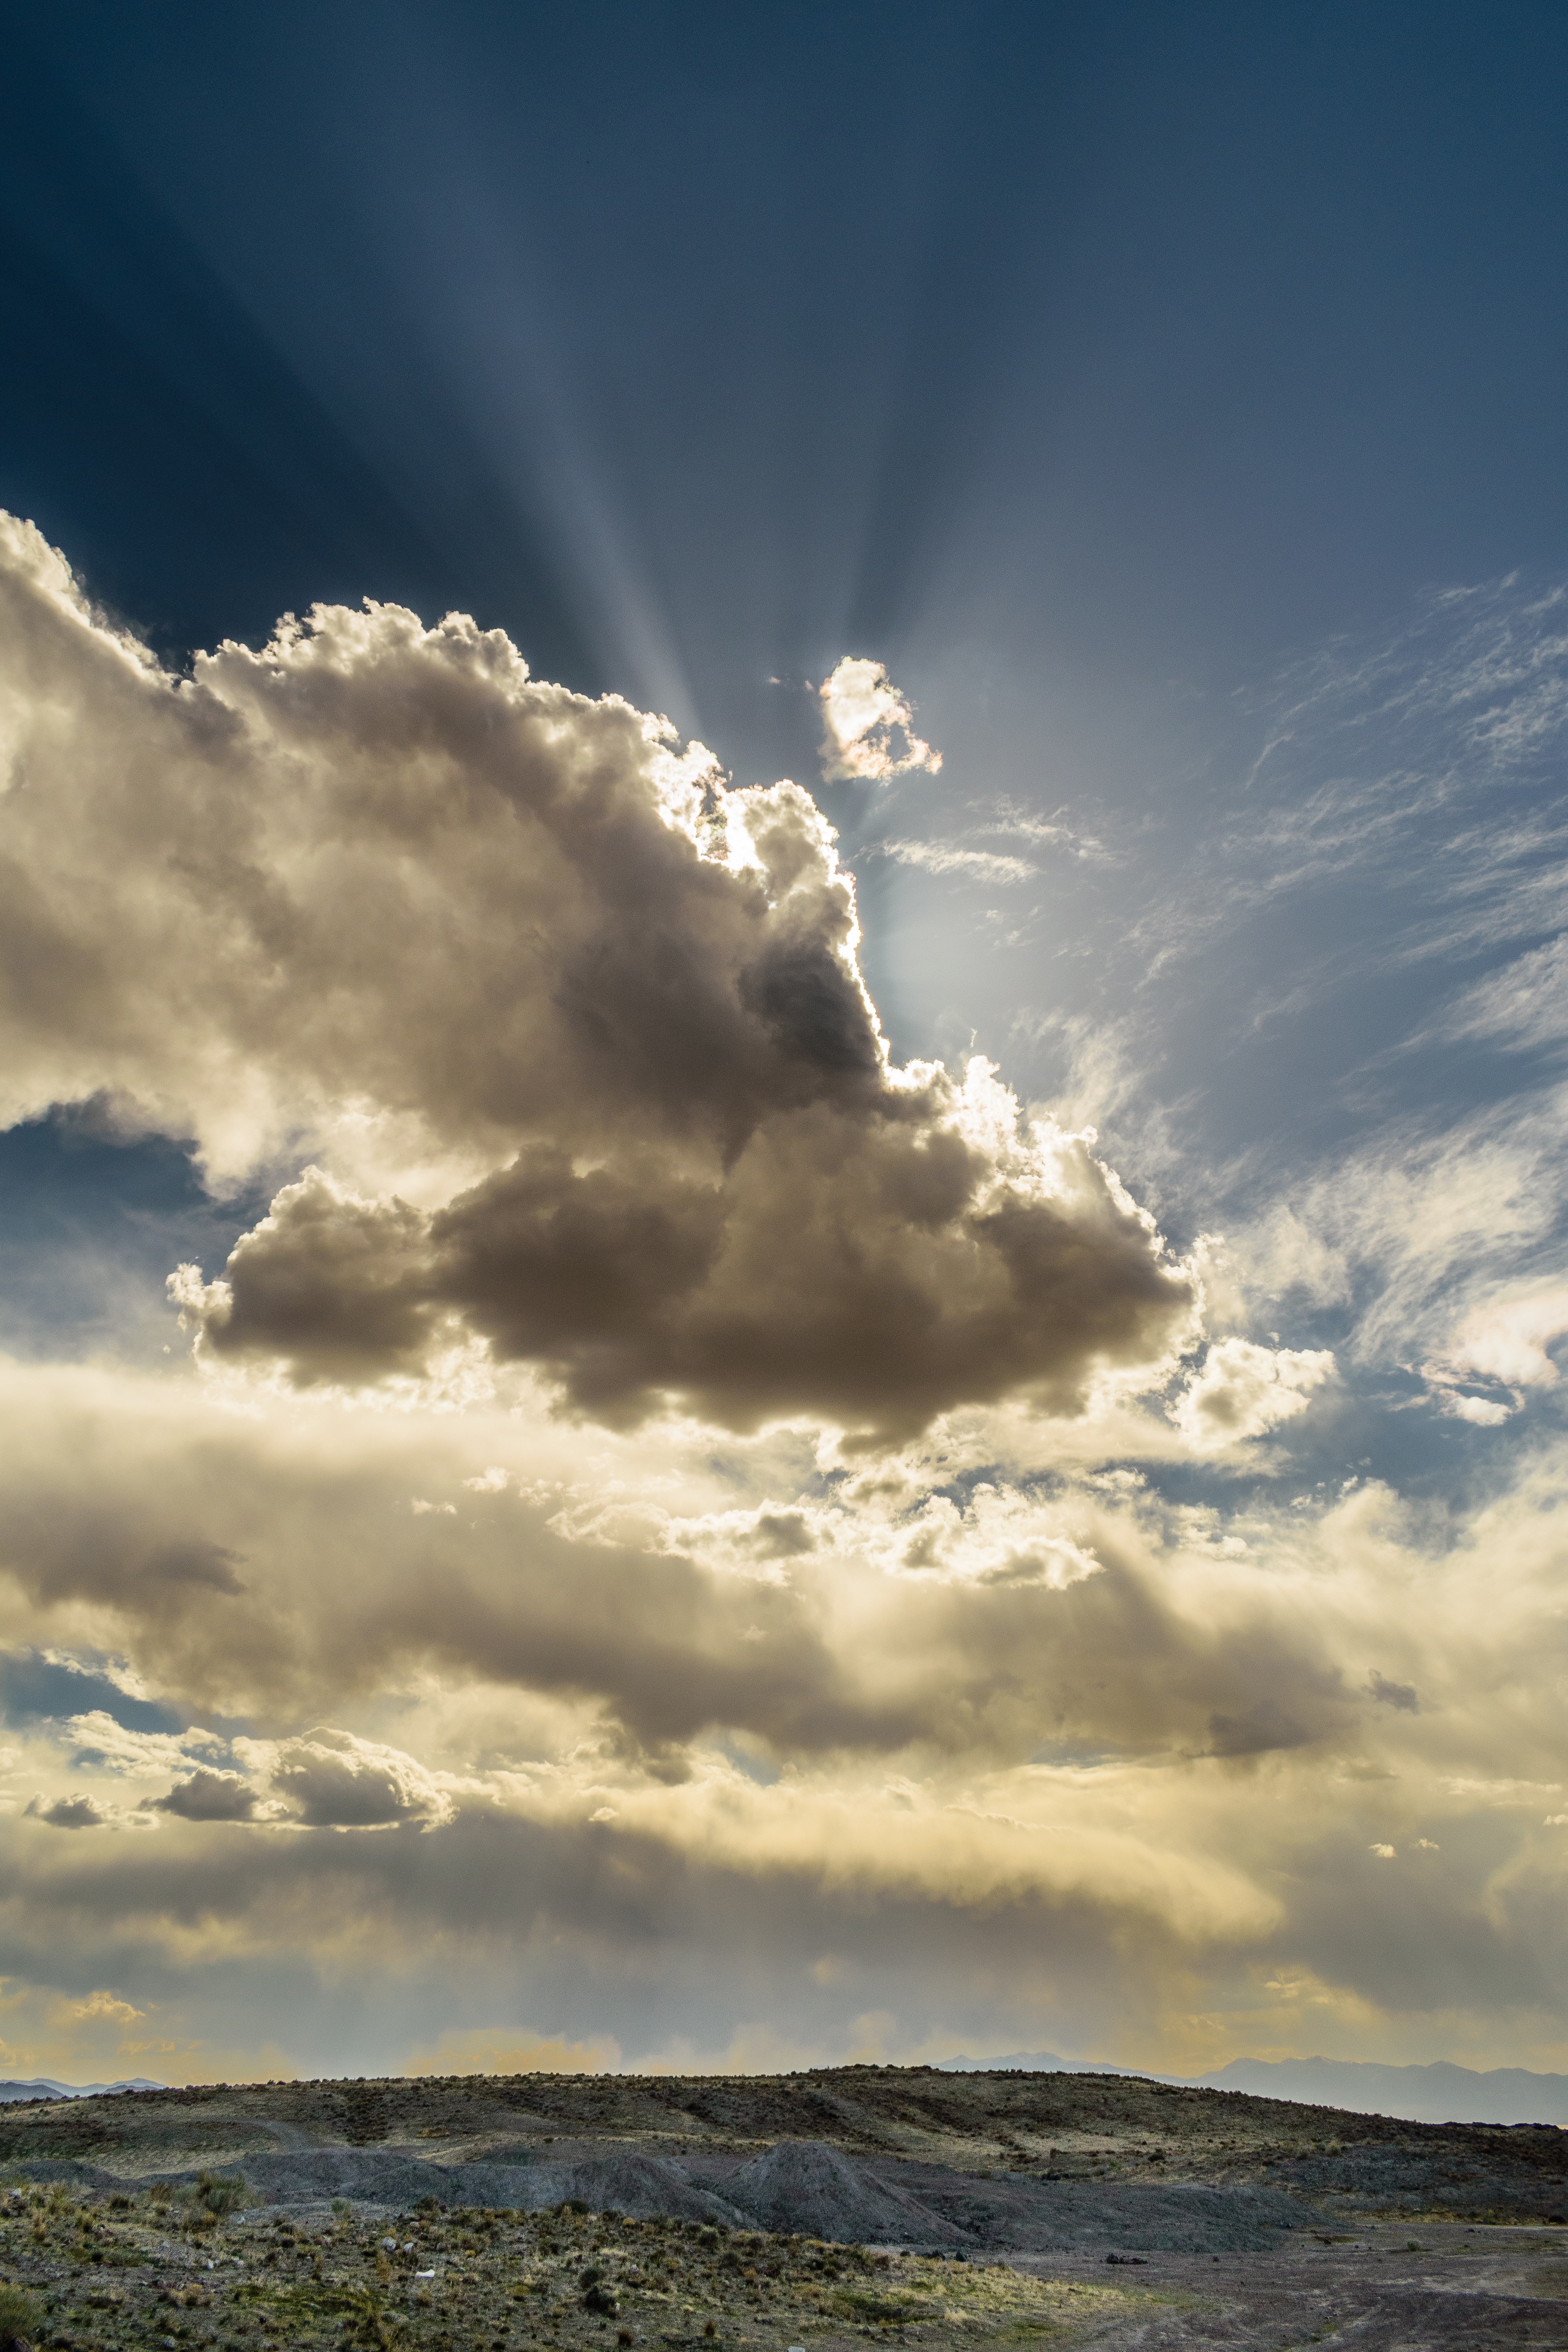
sky, cloud, cumulus, daytime, horizon, sea, natural landscape, atmosphere, sunlight, ocean, meteorological phenomenon, calm, coast, ecoregion, landscape, tree, beach, wind wave, photography, mountain, vacation, evening, wave, sun, wind, sunset, bay, sound